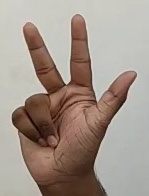
ASL sign: 3